St Padarn's Church, Llanbadarn Fawr

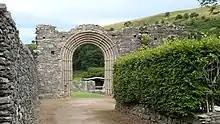
Strata Florida Abbey, the Cistercian house that was to attract patronage from the princes away from Llanbadarn

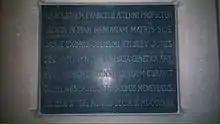
Inscribed brass plaque on east side of pulpit, in memory of Jane Jones, mother of Basil Jones, Bishop of St David's

The anonymous author tells us that Padarn's parents were nobly born Armoricans (Bretons), and that he sailed to Britain with 847 monks to settle and build a monastery. He established monasteries and churches throughout Ceredigion. The attempt of Maelgwn, king of Gwynedd, to ruin Padarn rebounds on him through a miracle, and he compensates Padarn with the gift of lands between the rivers Rheidol and Clarach. Saint Padarn is closely associated with Saint David and Saint Teilo in a pilgrimage to Jerusalem in which the three are honoured by the Patriarch. Padarn was given a tunic – which later featured in the best known legend associated with him – and a staff. Most likely this account is fabricated, as are much of the details of the lives of the early saints, from a variety of sources, real and imagined.